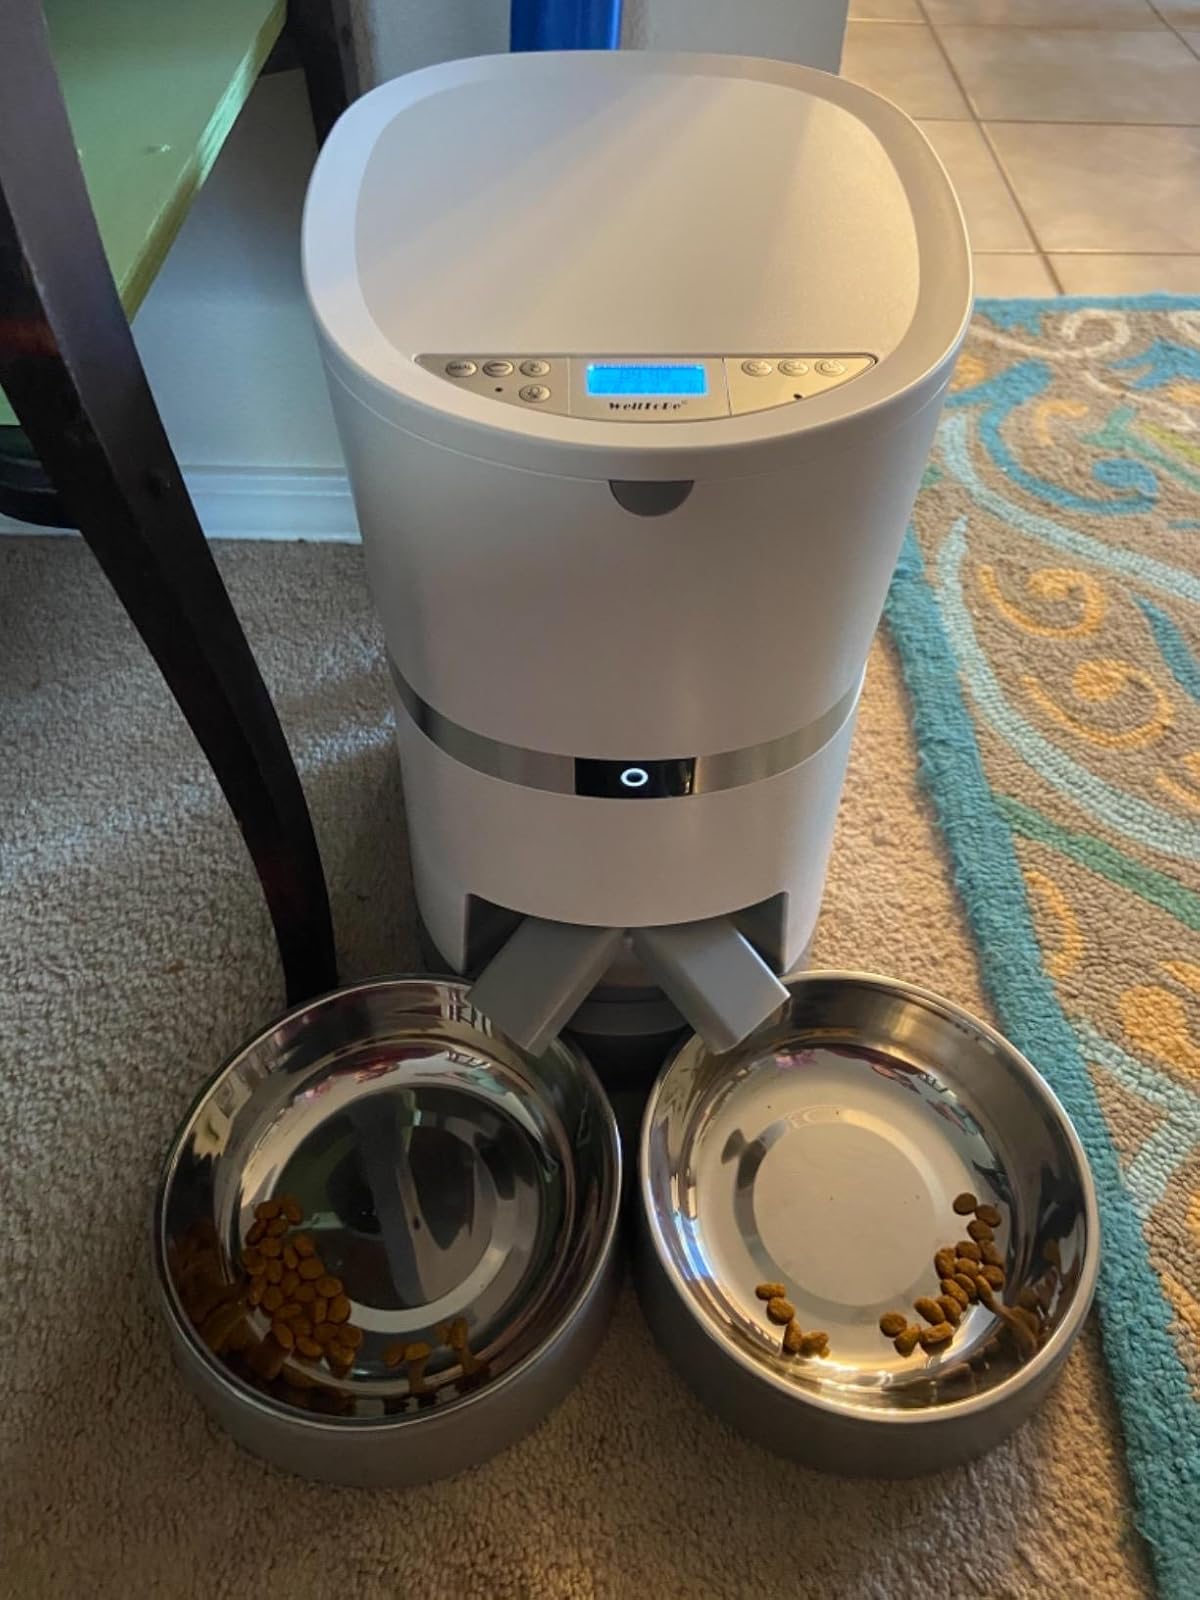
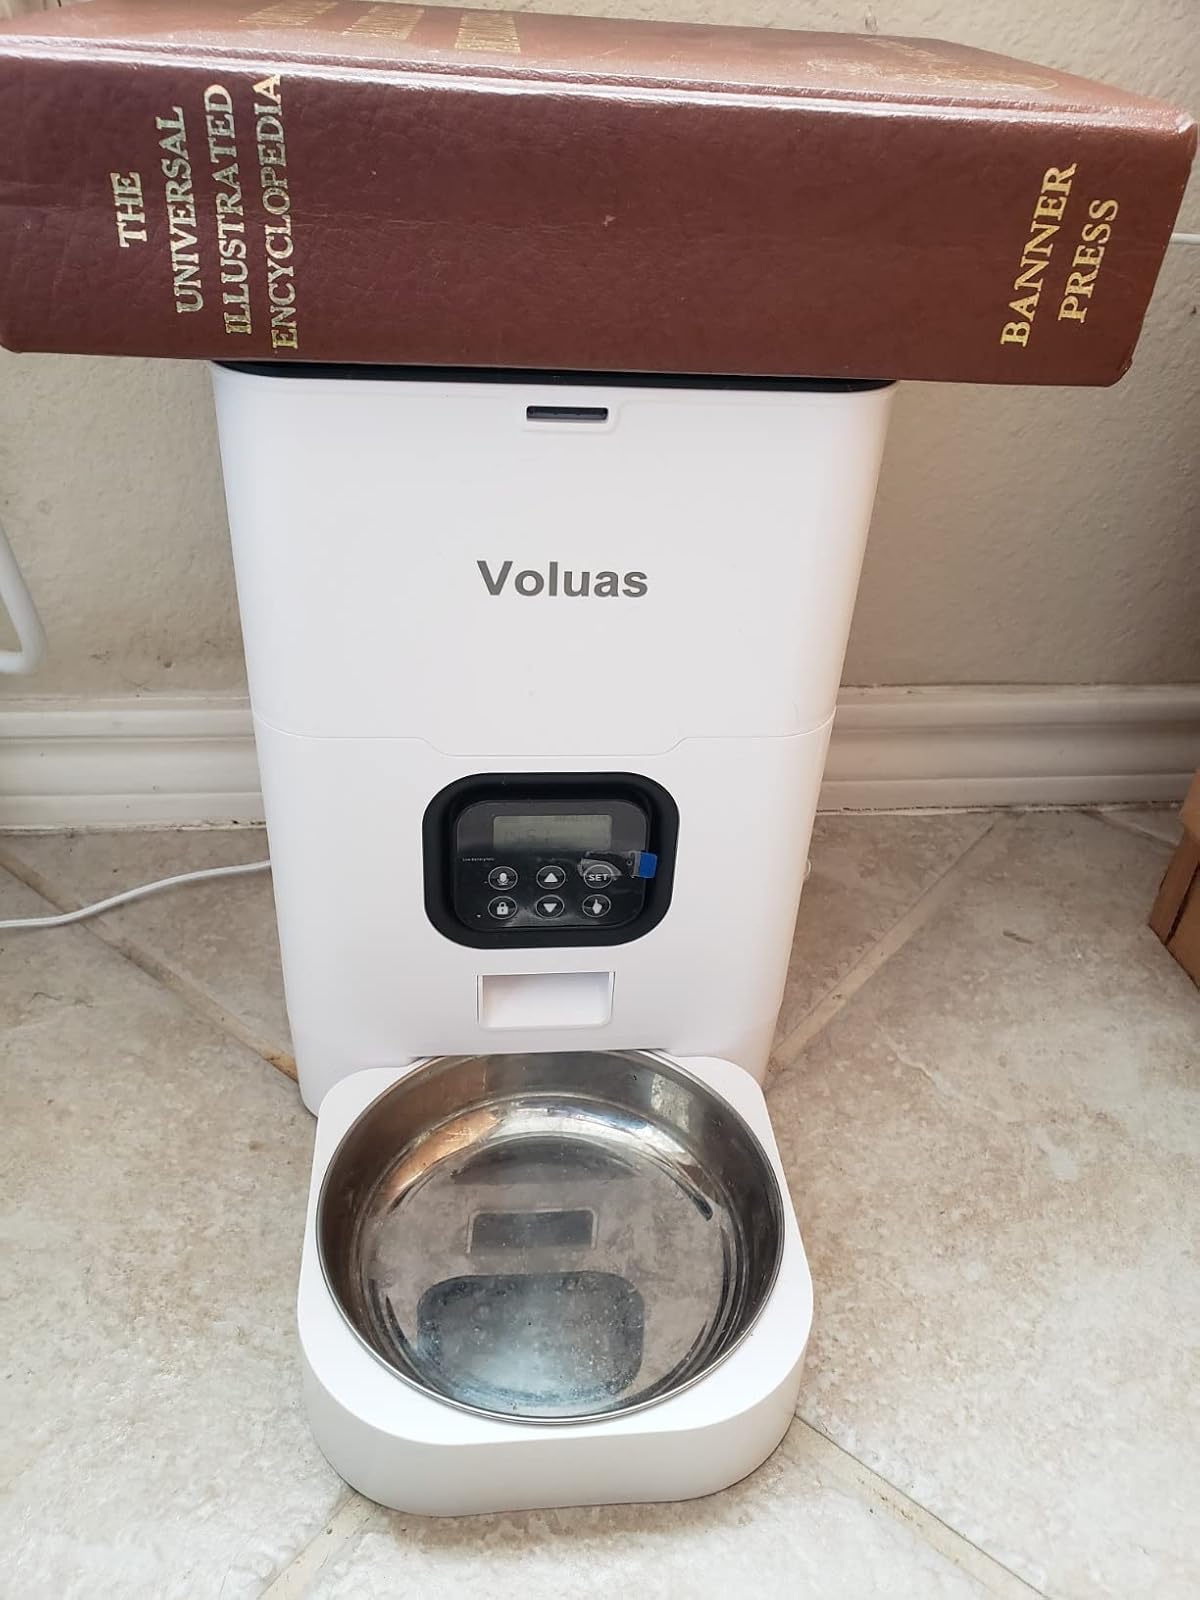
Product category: items_feeder
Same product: no